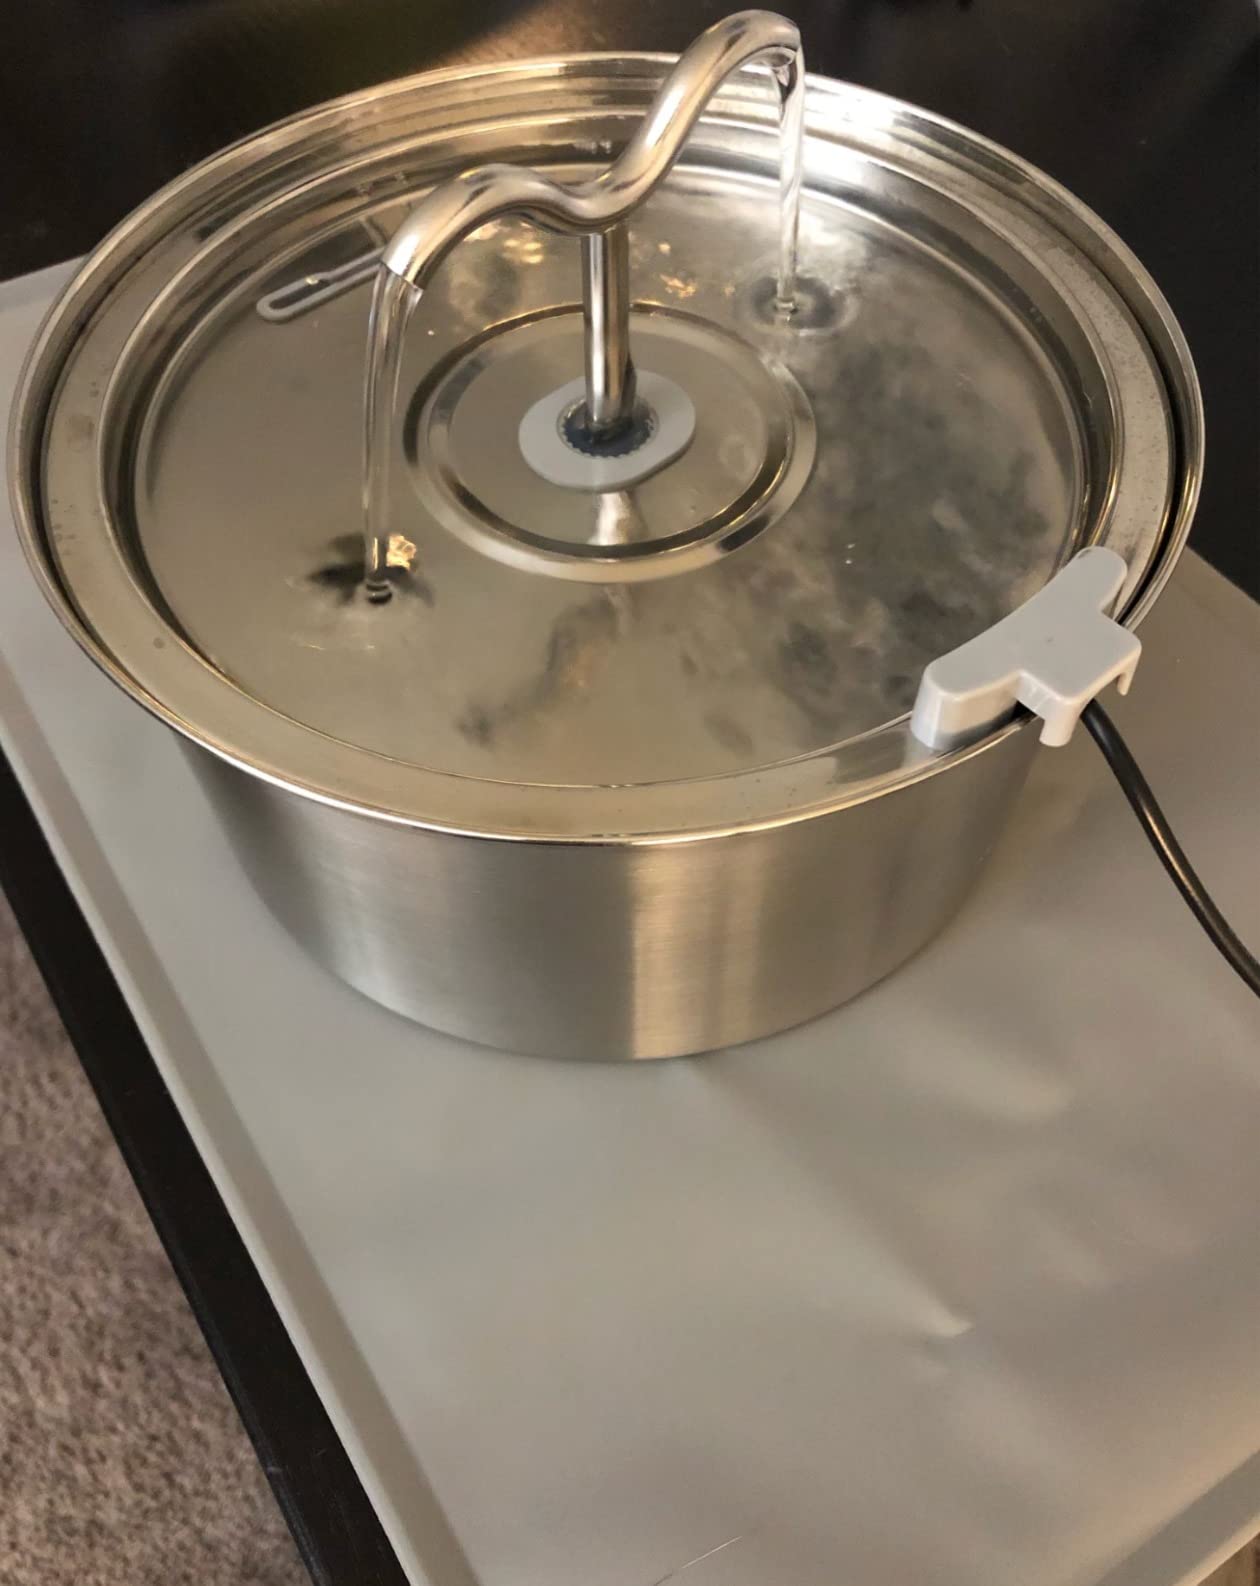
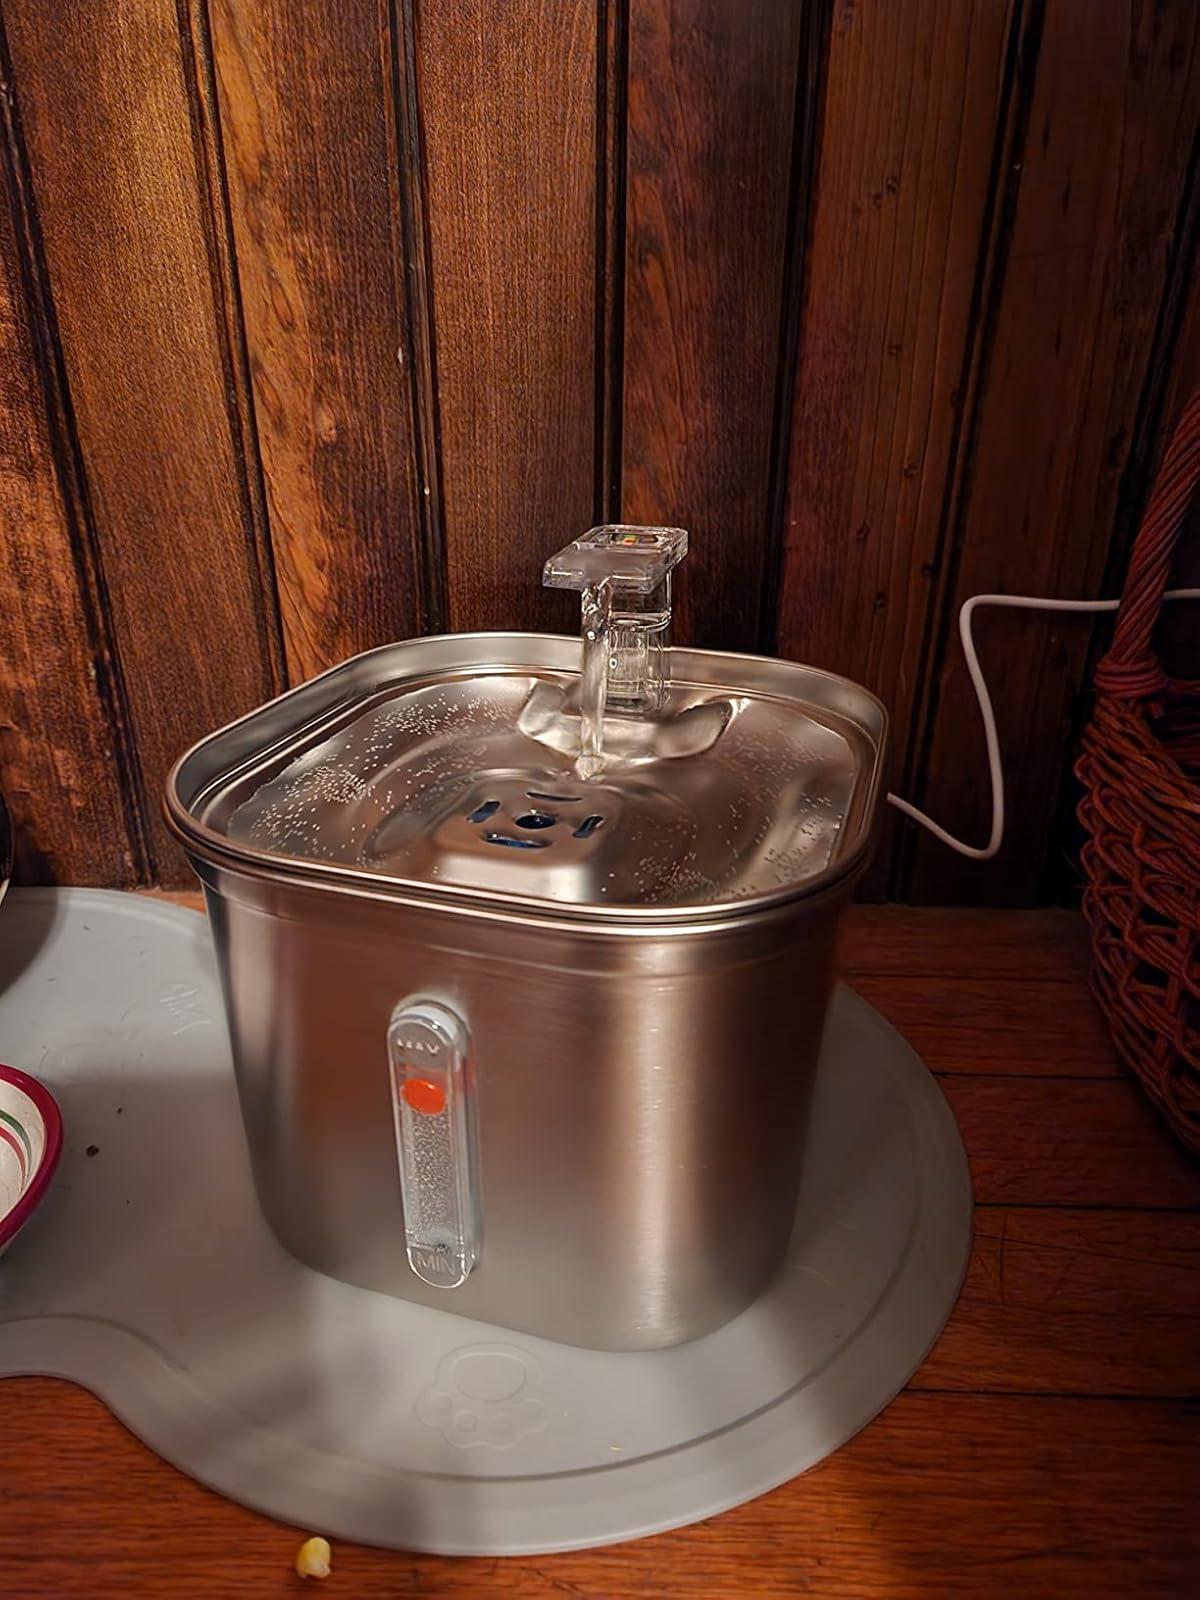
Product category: items_bowl
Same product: no